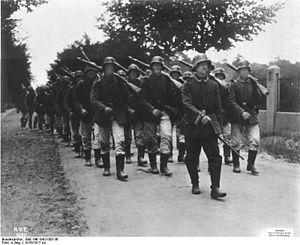
Troupe de soldats allemands expérimentant le nouveau casque d'acier M1916 en 1916
Ascq est une ancienne commune du Mélantois sur la Marque, dans le Nord de la France, à sept kilomètres de la frontière belge. Village agricole jusqu'à la Révolution industrielle, c'est aujourd'hui un quartier de la ville nouvelle de Villeneuve-d'Ascq, créée lors de la fusion avec les communes d'Annappes et de Flers en 1970.
Le treillis est la tenue de terrain utilisée par les militaires. Cette désignation usuelle de la tenue militaire camouflée fait référence tant à la texture des matières textiles utilisées qu'à l'assemblage bariolé des couleurs camouflantes.